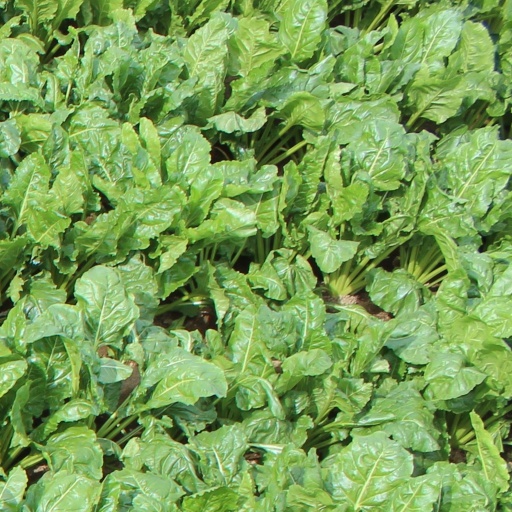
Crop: sugar beet